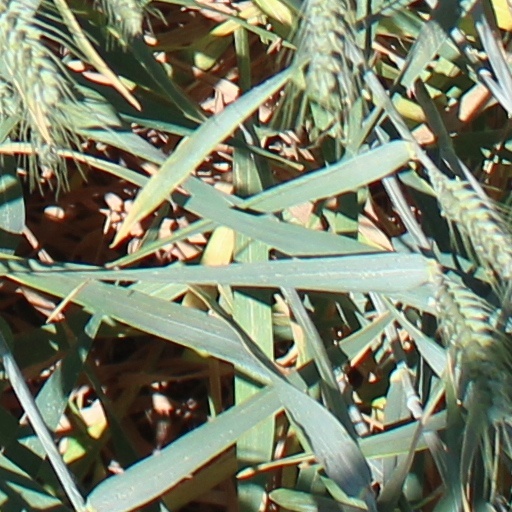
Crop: wheat